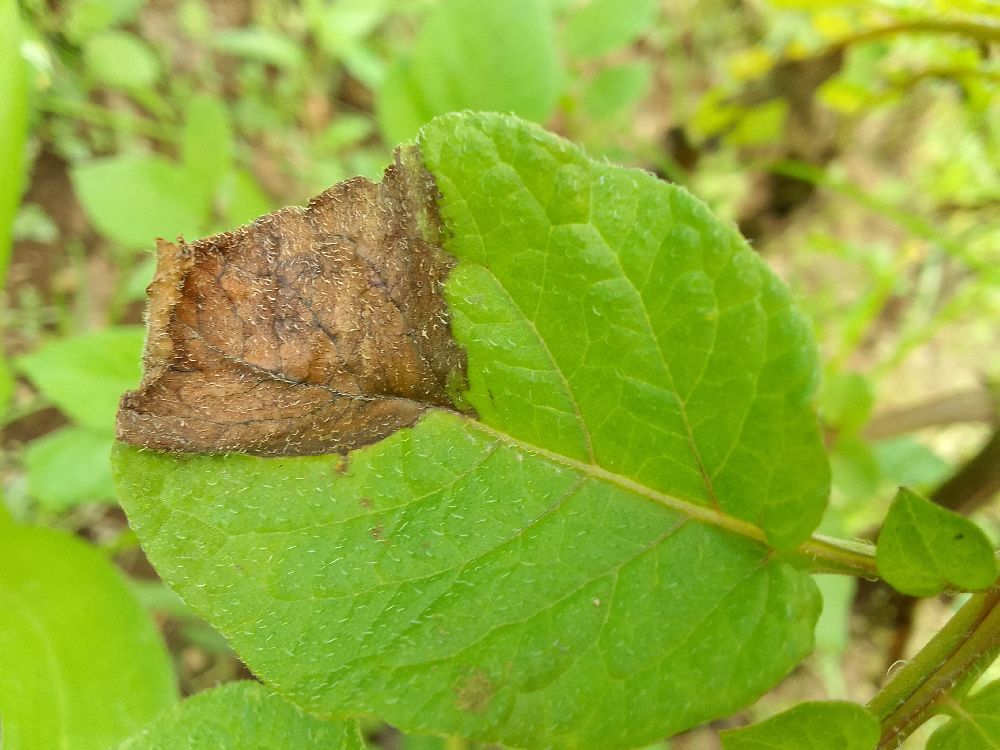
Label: Late blight